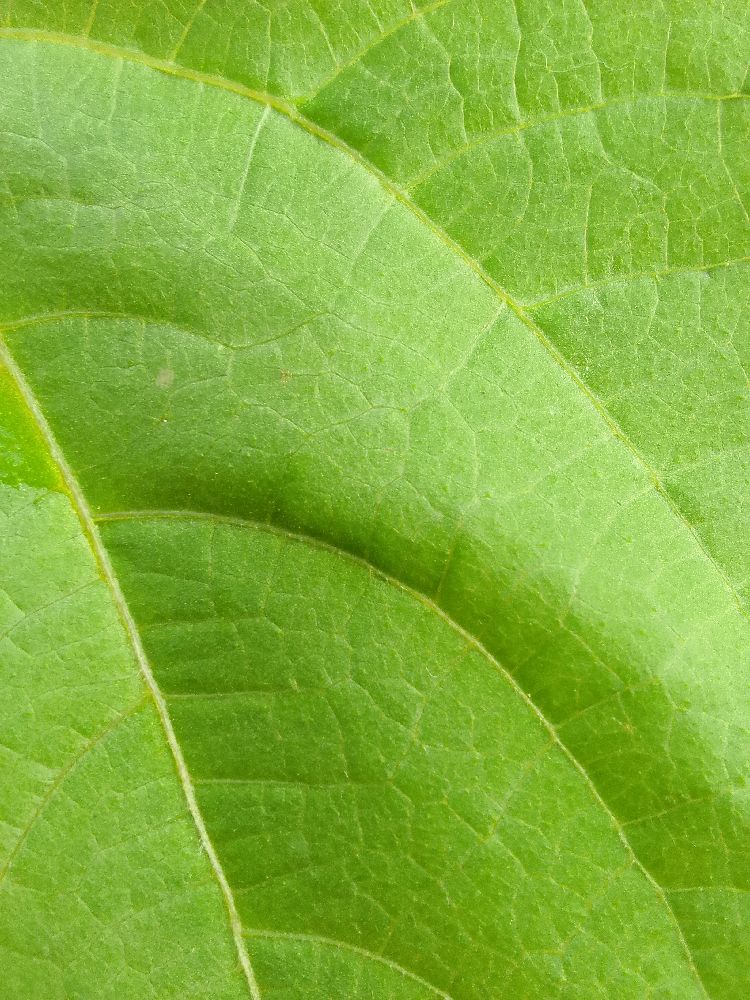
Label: healthy